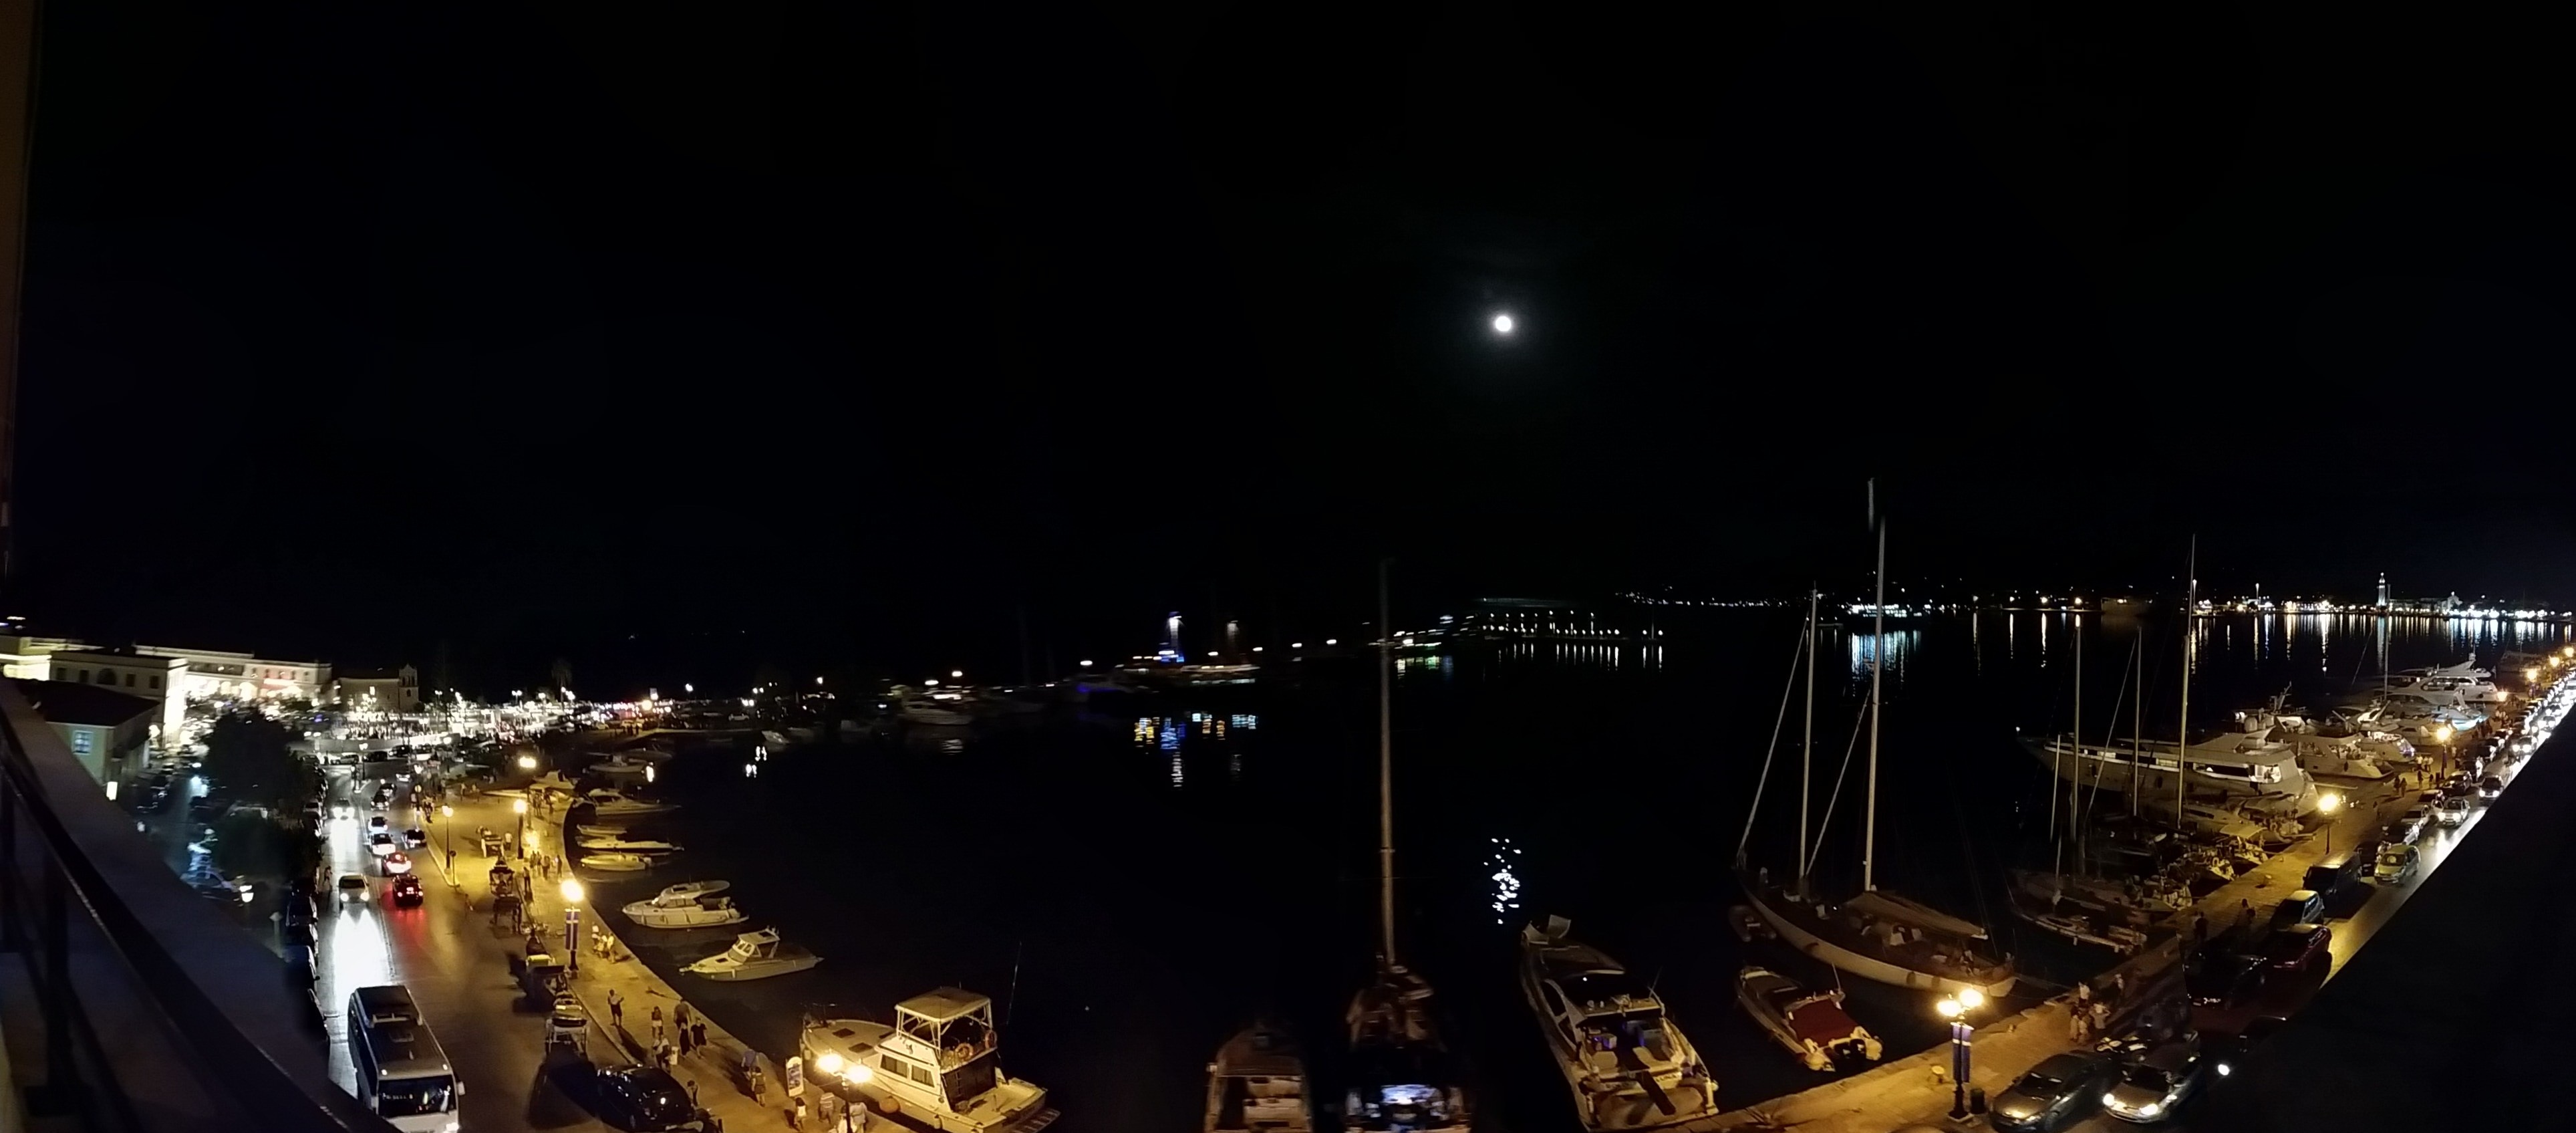
light, night, cityscape, evening, darkness, lighting